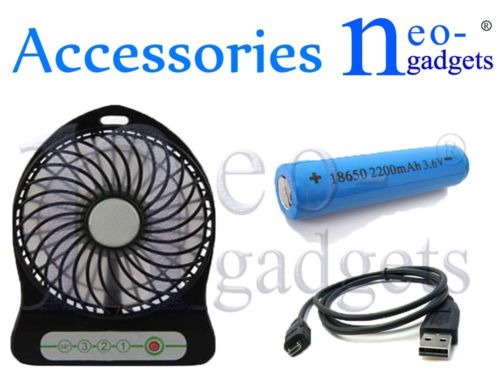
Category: fan